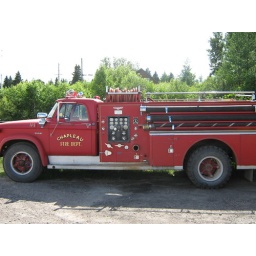
This was a fire truck just on the side of the road near where we put it the canoes